Armando Martín Borque

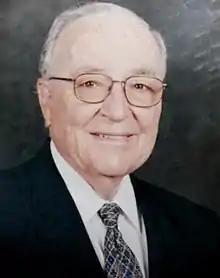
Armando Martín Borque

Armando Martín Borque was a Spanish entrepreneur. He was born in Soria, Spain on April 15, 1921. But soon thereafter, at the age of 5, he arrived to the Comarca Lagunera. Living in Torreon, he began working for his uncle Don Pascual Borque in the family's cloth store La Soriana. In 1968, together with his brother, Francisco Martín Borque, he began the expansion of the local family business and thus founded what is today known as Organización Soriana, the second largest retail chain in Mexico.